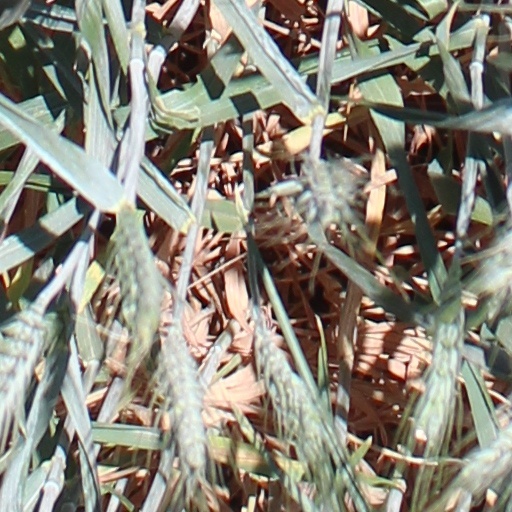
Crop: wheat